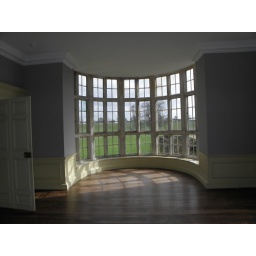
Kirby Hall - bay window in the library